Neufahrn–Radldorf railway

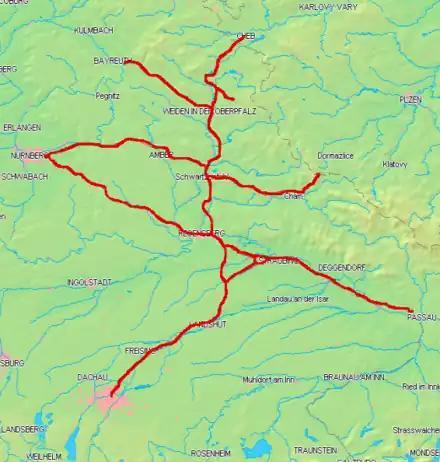
Lines of the Eastern Railway in 1875, including the triangle of railways that connected Geiselhöring, Straubing and Sünching.

The Neufahrn–Radldorf railway is a single-track, non-electrified branch line from Neufahrn along the Kleine Laber (a tributary of the Große Laber) to Radldorf in Lower Bavaria. It was opened in 1859 and is one of the oldest railways in Germany.